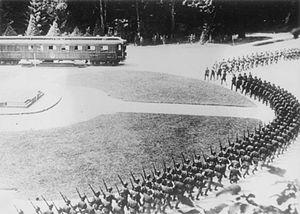
1940 est une année bissextile commençant un lundi.